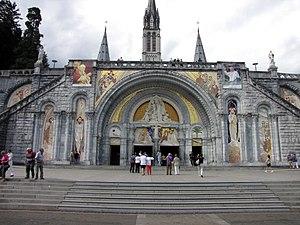
Marko Ivan Rupnik, né le 28 novembre 1954 à Idrija, en Slovénie est un prêtre jésuite, artiste et théologien slovène. Il dirige l'atelier œcuménique d'art religieux Centro Aletti de Rome.